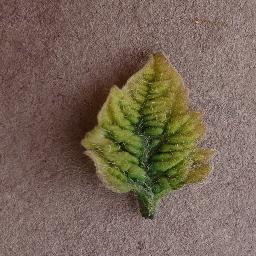
Label: Tomato___Tomato_Yellow_Leaf_Curl_Virus